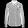
Label: Shirt